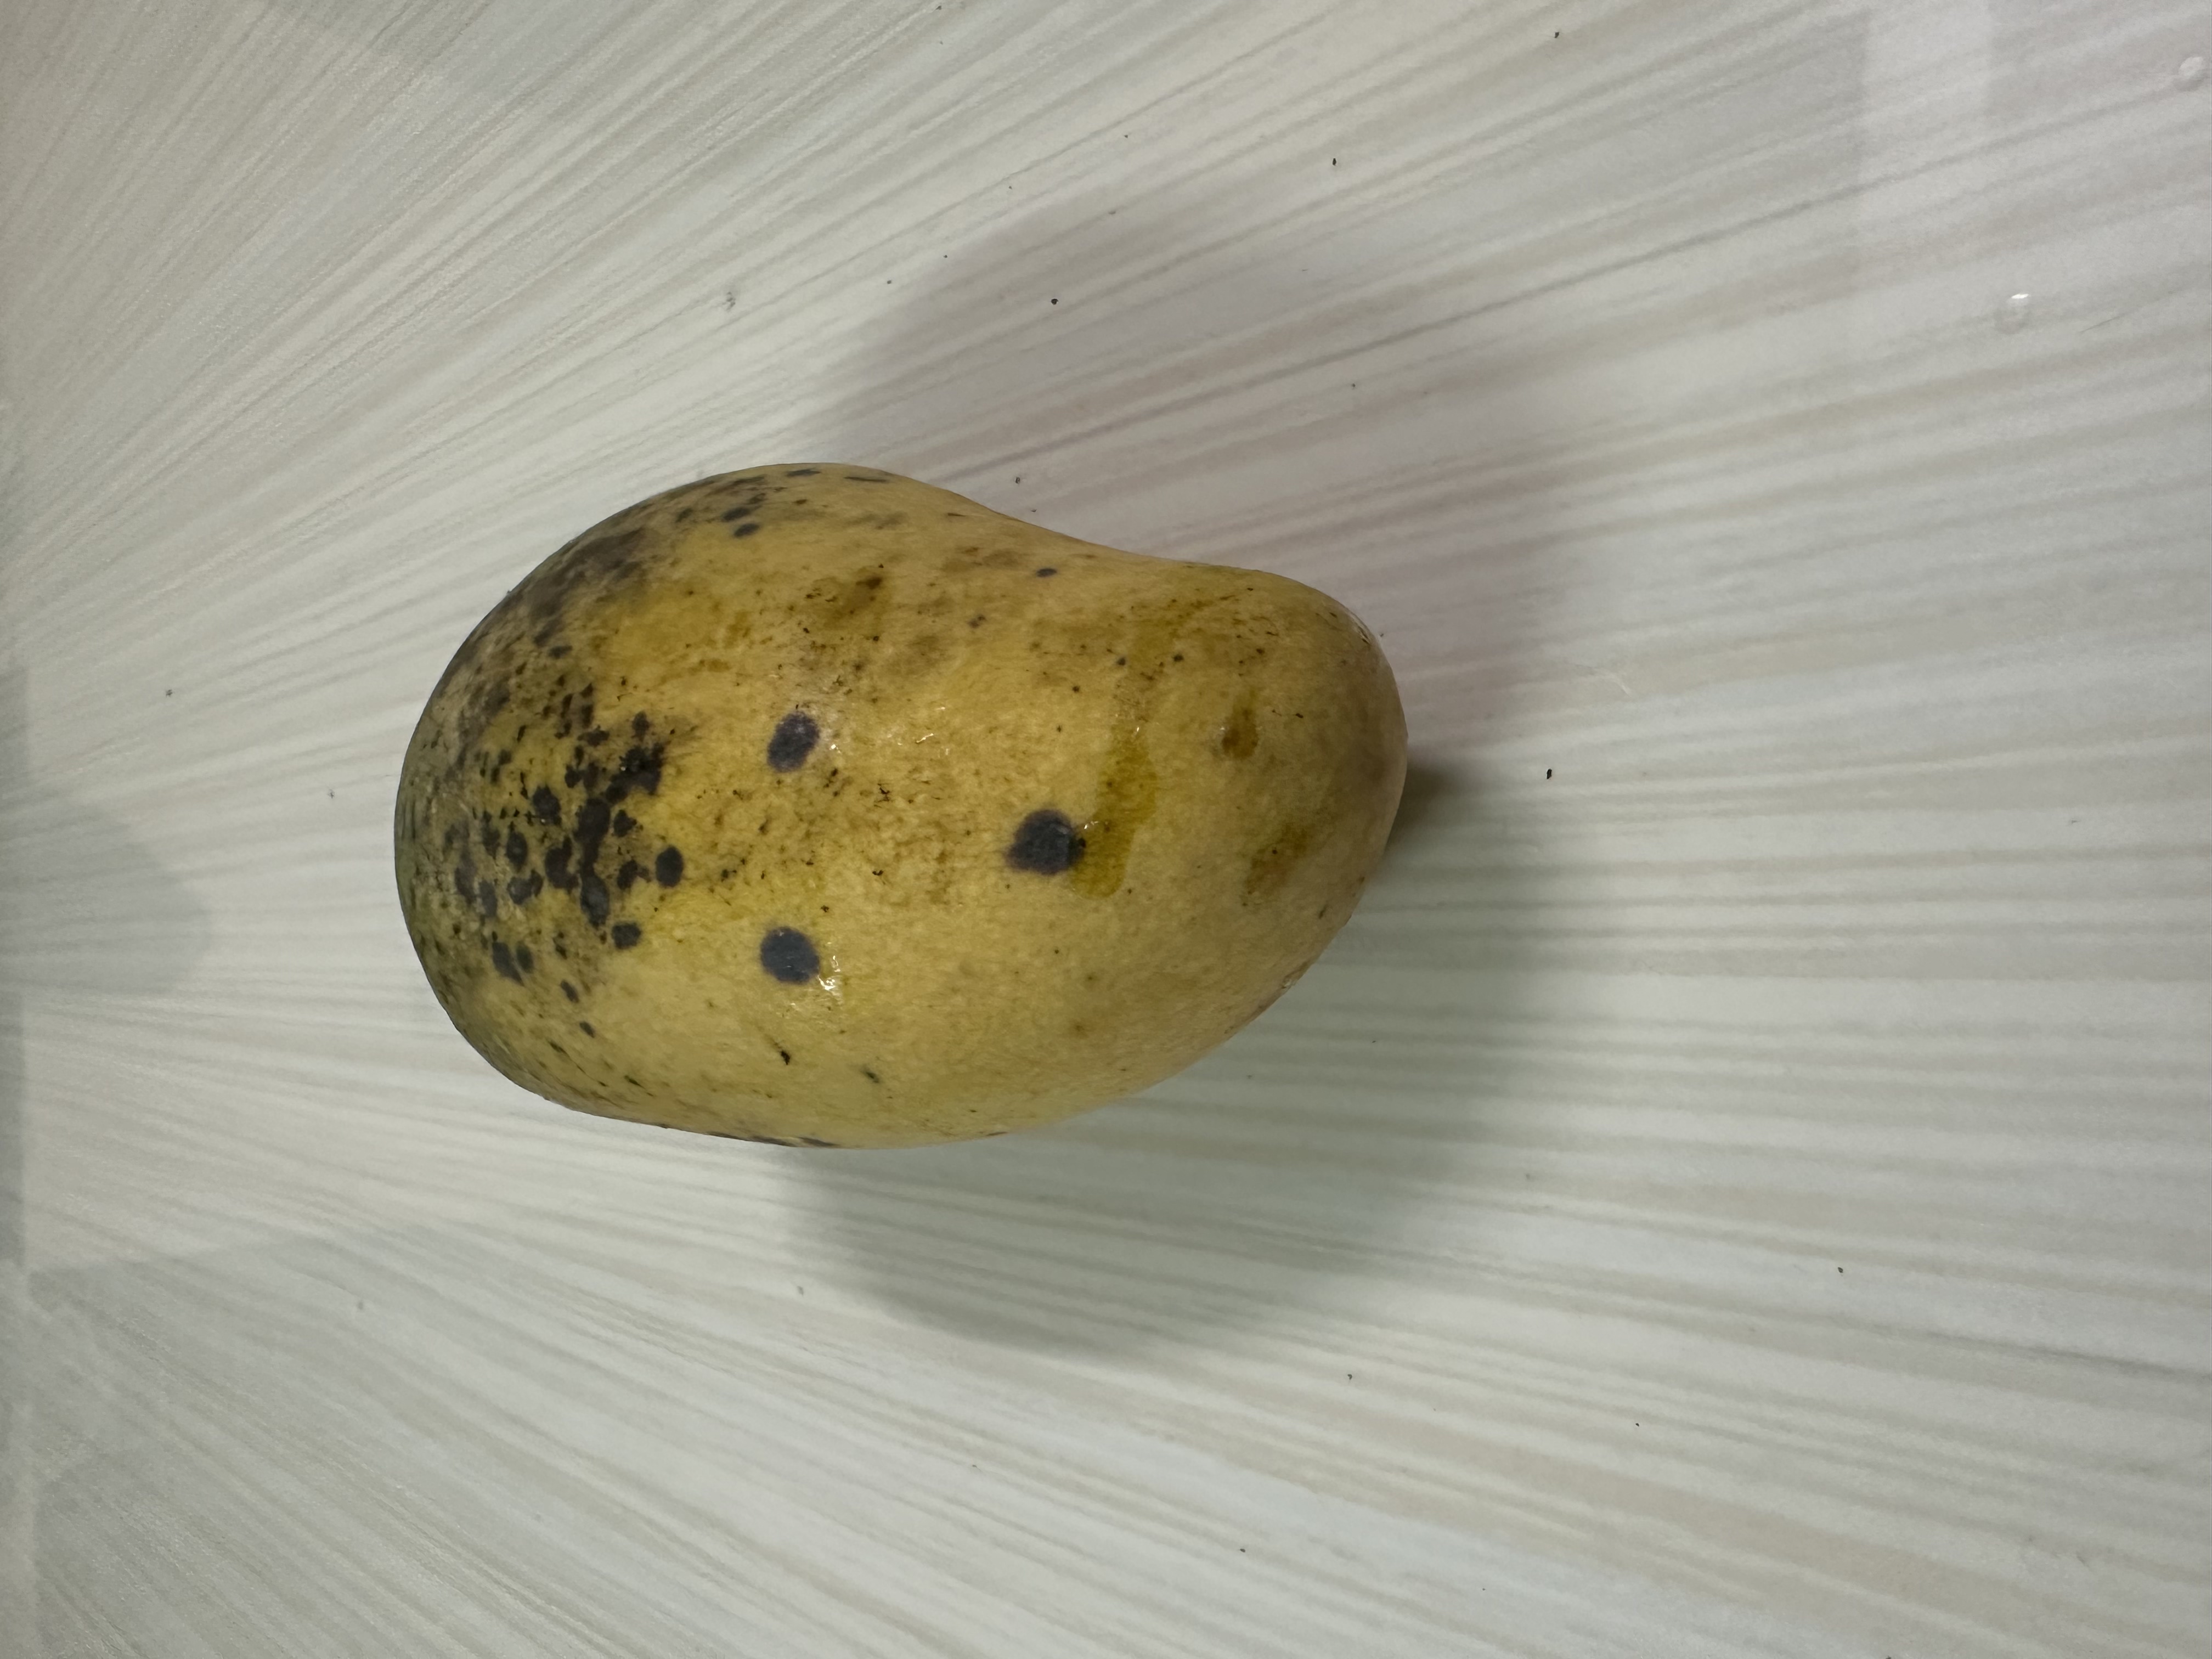
Mango variety: Katimon